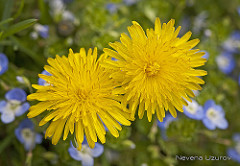
Flower: dandelion